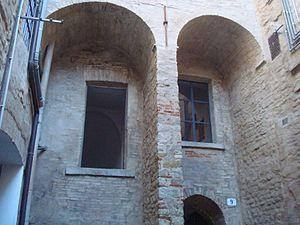
Modigliana (Faenza,Italie), palazzo Papiani dans le bourg ancien
Modigliana est une commune italienne de la province de Forlì-Cesena dans la région Émilie-Romagne en Italie.